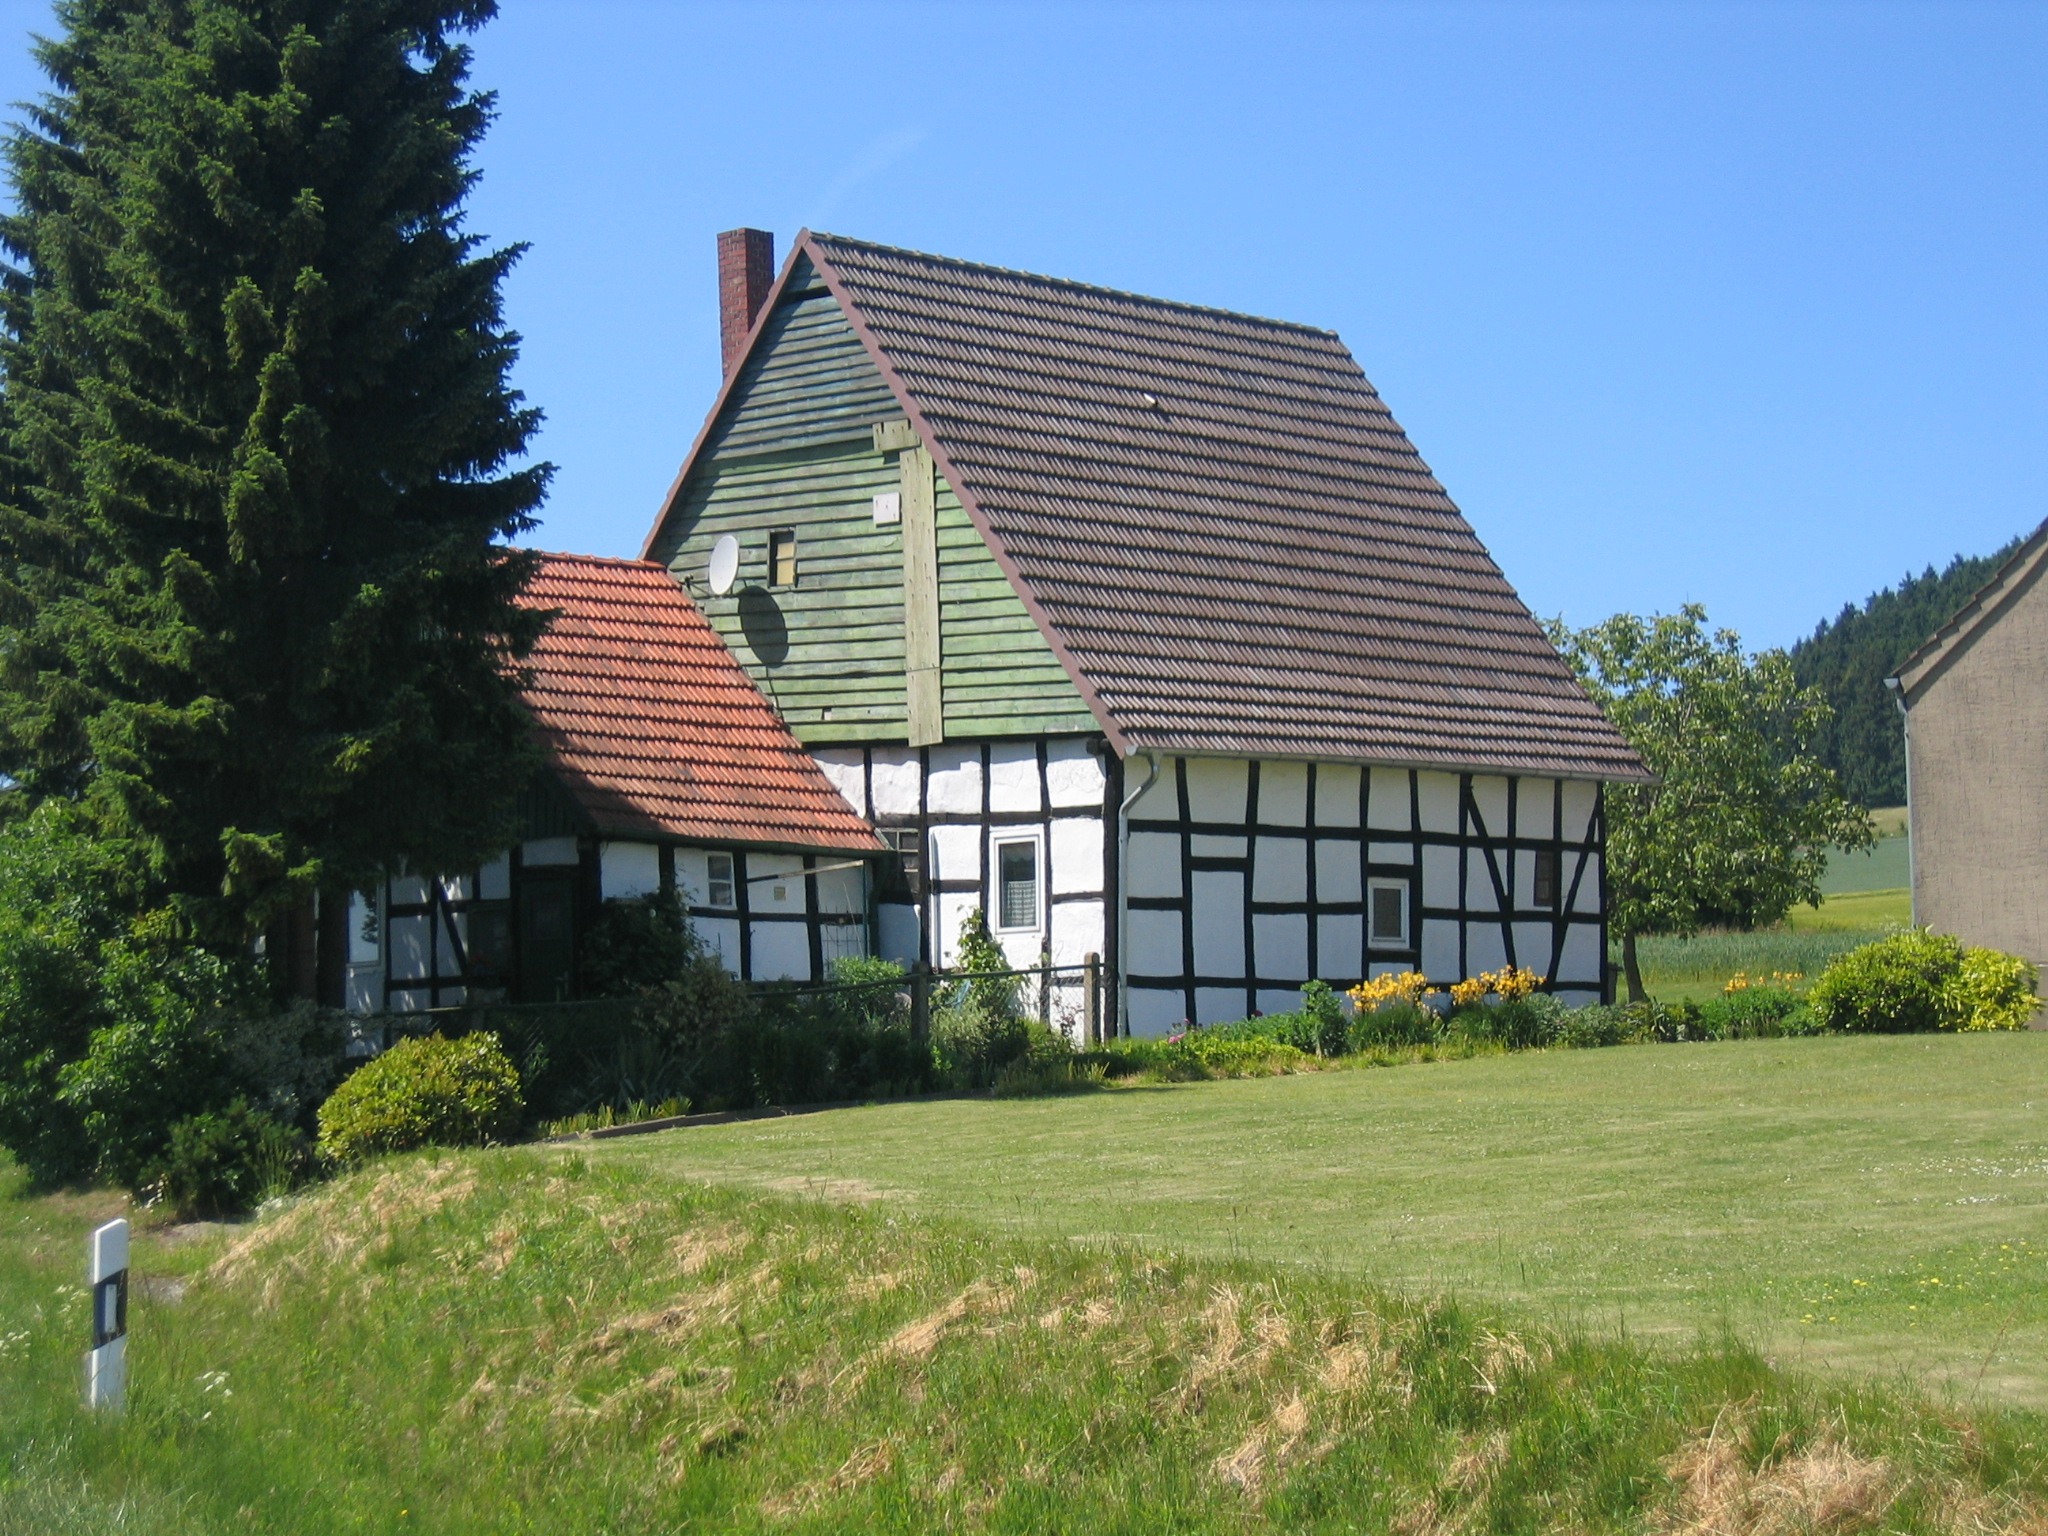
landscape, nature, grass, sky, farm, lawn, countryside, house, roof, building, barn, home, country, summer, suburb, rural, spring, cottage, facade, property, plants, trees, outside, clouds, farmhouse, germany, estate, log cabin, siding, real estate, rural area, residential area, outdoor structure